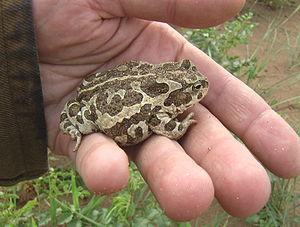
Strauchbufo raddei, unique représentant du genre Strauchbufo, est une espèce d'amphibiens de la famille des Bufonidae.